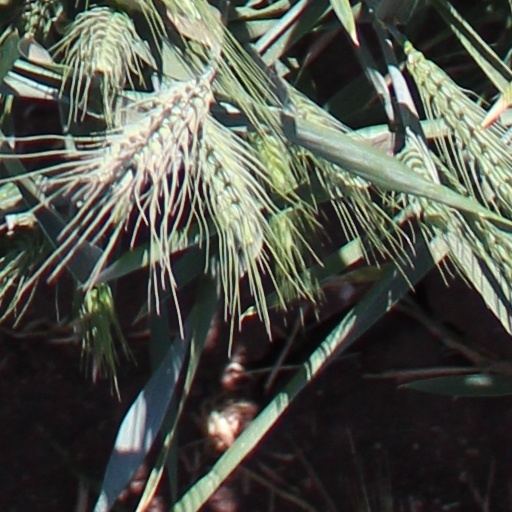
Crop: wheat